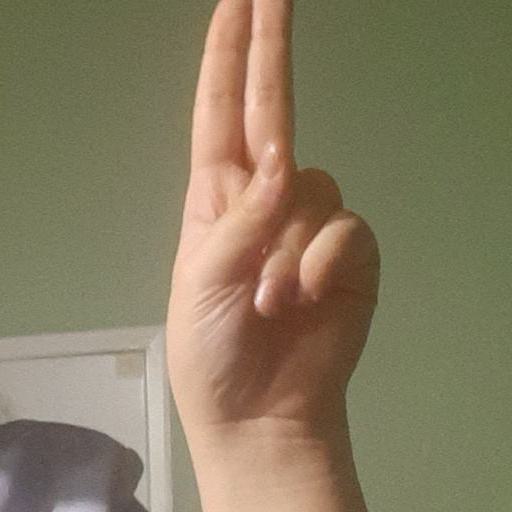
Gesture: two_up